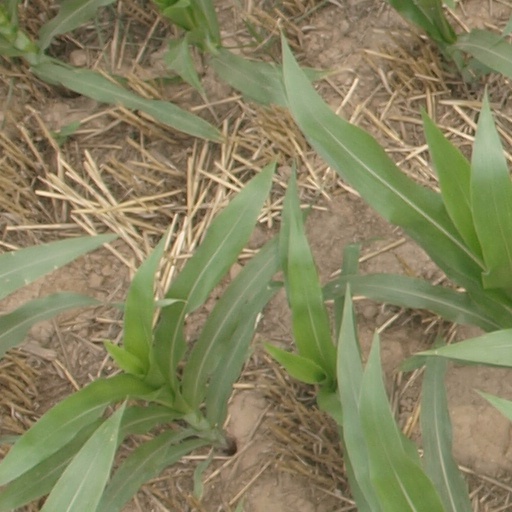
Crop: maize; corn